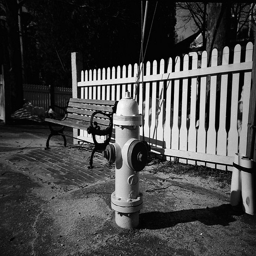
A fire hydrant standing near a park bench.
A fire hydrant next to a fence with a benching in front of it.
Black and white photograph of a fire hydrant and park bench.
There is a black and white photo of a fire hydrant on the street
A fire hydrant standing near a wooden bench.